Dunham's Sports

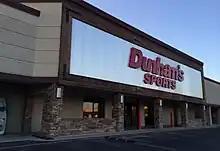
Dunham's store in Athens, Tennessee

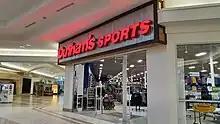
Dunham's location at the Grand Traverse Mall in Traverse City, Michigan

The first store opened in West Bloomfield Township, Michigan in 1937 as Dunham's Bait & Tackle. It was operated by Ron Dunham on Northwestern Highway west of Telegraph Road. The original store gained exposure through advertisements in "Newsweek" and fishing shows hosted on radio. The original store burnt down in 1946 but was promptly rebuilt.